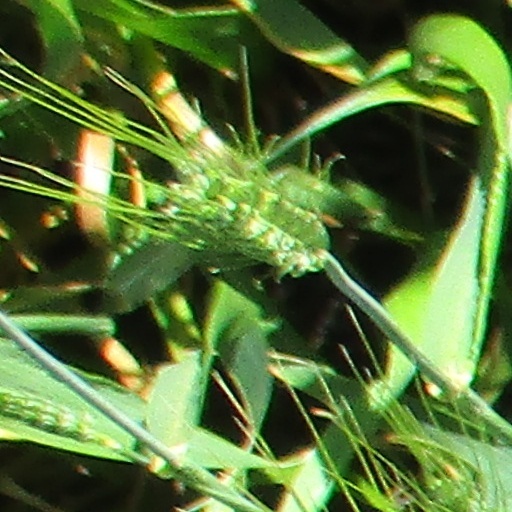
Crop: wheat